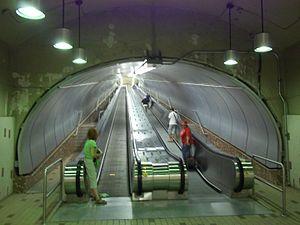
Tapis roulant, station de métro Beaudry, Montréal
Beaudry est une station sur la ligne verte du métro de Montréal située dans l'arrondissement Ville-Marie. La station fut inaugurée le 21 décembre 1966.